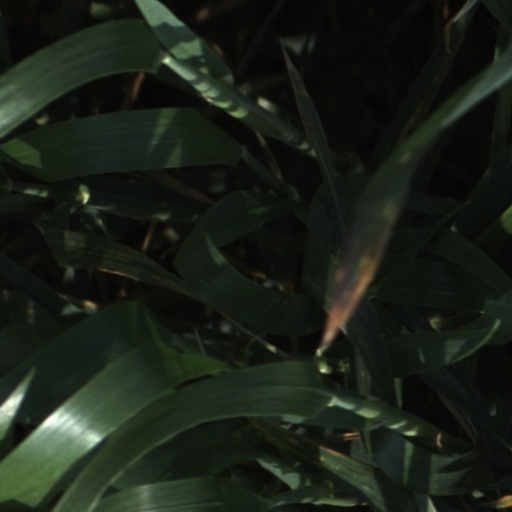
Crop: wheat